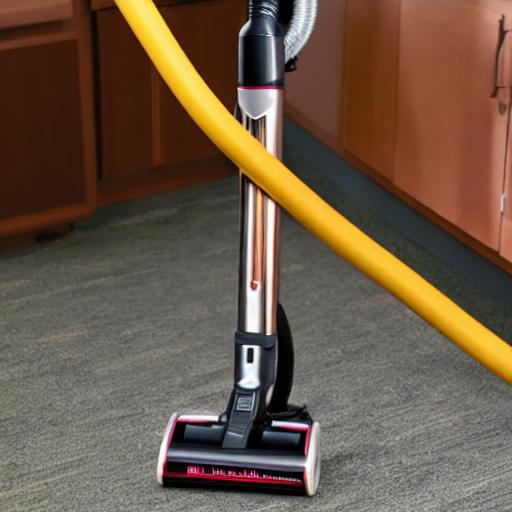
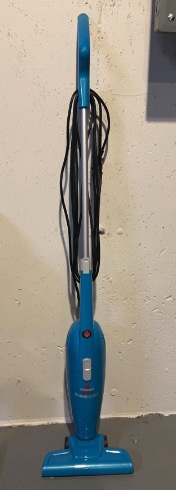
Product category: items_vacuum
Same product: no